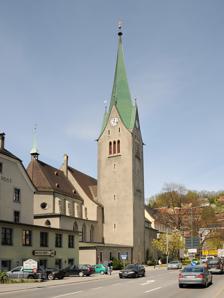
Building: Feldkirch Cathedral
Country: Austria
Year built: 1478
Church in Feldkirch, Austria Feldkirch Cathedral Cathedral of St Nicholas, Feldkirch Dom Sankt Nikolaus in Feldkirch Feldkirch Cathedral Location Feldkirch Country Austria Denomination Roman Catholic Church Feldkirch Cathedral ( German : Dompfarrkirche St. Nikolaus ) is a Roman Catholic cathedral dedicated to Saint Nicholas in the city of Feldkirch , Vorarlberg , Austria. It is part of the old town and is the largest Gothic church in Vorarlberg. It has been the cathedral of the Diocese of Feldkirch since it was established in 1968. History and description Interior view The first church on the site was a chapelry of one of two older churches ( St Petronilla's in Rankweil or St Peter's in Altenstadt ); it was probably built around the same time as the Schattenburg and the beginnings of the present town of Feldkirch, which is to say, around 1200. It became an independent parish church in 1218. The dedication to Saint Nicholas dates from 1287. In the city fires of 1348, 1396 and 1460 the original Romanesque church building was badly damaged. In 1478 it was rebuilt under the architect Hans Sturm, who added a new Late Gothic nave and gable roof ; the new building was dedicated in the same year. In 1479 the church tower to the north was completed.  The present choir was built around 1520 with a somewhat lower gable roof. There are also sacristies , a Lady Chapel and a baptismal chapel, both with monopitch roofs. References